Mateni Tapueluelu

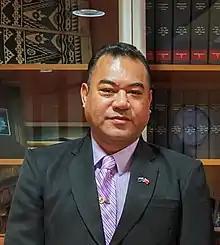
Mateni Tapueluelu in 2019

Mateni Tapueluelu is a Tongan journalist, politician, and Cabinet Minister.